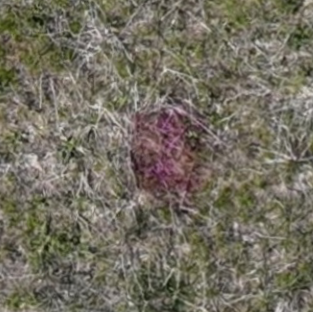
Month: may
Dye color: red
Dye concentration: low